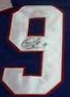
Number: 9